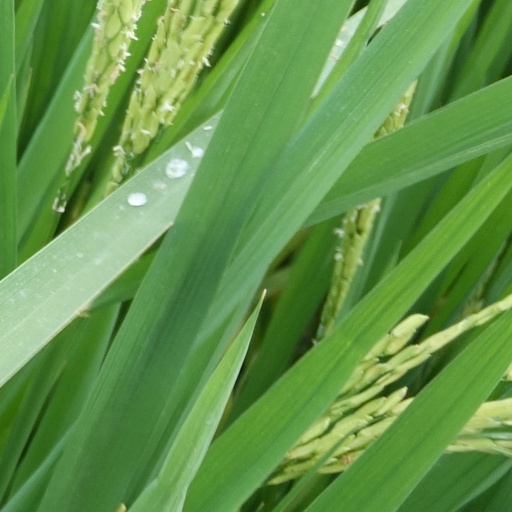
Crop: rice